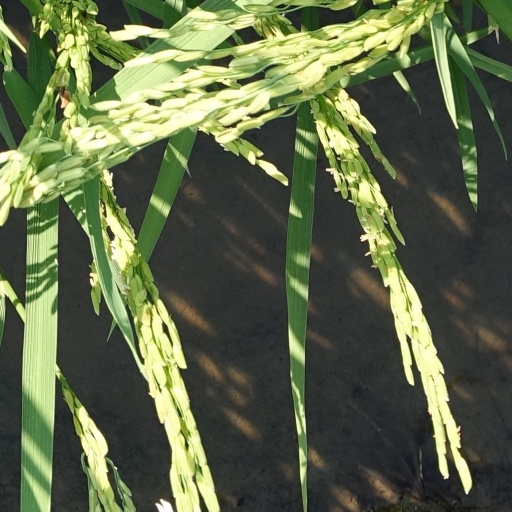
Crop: rice